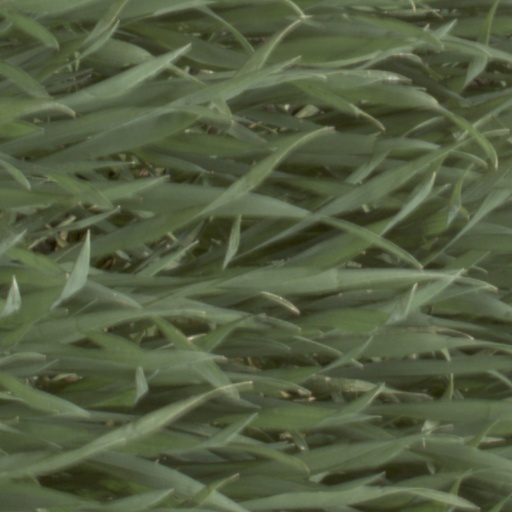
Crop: wheat